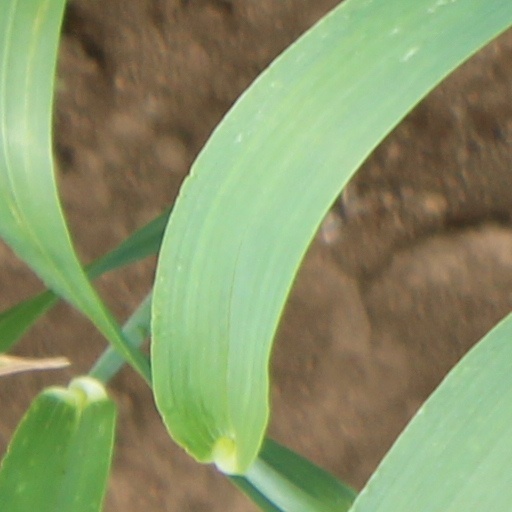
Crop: wheat